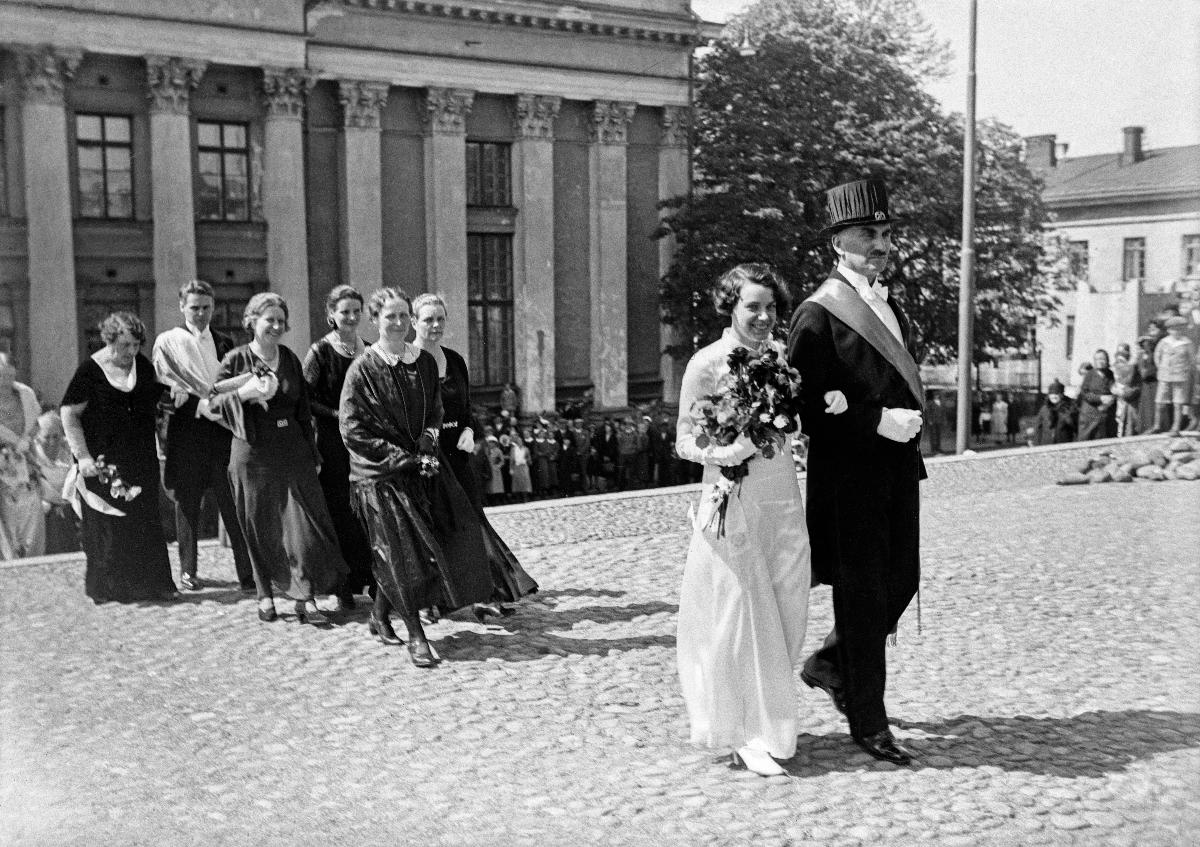
Helsingin yliopiston filosofisen tiedekunnan promootio
Helsingfors universitets filosofiska fakultetens promotion; Helsinki University Faculty of Philosophy Promotion
sisällön kuvaus: Helsingin yliopiston filosofisen tiedekunnan promootio Helsingissä 31.5.1932. Yleinen seppeleensitoja Lena Brotherus ja ylimarsalkka Holger Petersen-Dyggve sekä riemumaistereiden seppeleensitojat menossa Nikolain kirkkoon. content description: Helsinki University Faculty of Philosophy Promotion in Helsinki 31.5.1932. The Official wreath-weaver Lena Brotherus and Head Marshal Holger Petersen-Dyggve and the Wreath-weavers of the Jubilee masters on their way to the Nikolay Church. innehållsbeskrivning: Helsingfors universitets filosofiska fakultetens promotion i Helsingfors 31.5.1932. Allmänna kransbinderskan Lena Brotherus och övermarskalk Holger Petersen-Dyggve samt jubelmagistrarnas kransbinderskor på väg till Nikolaj kyrkan.
Kuvaaja: Sundström, Hugo, kuvaaja
Vuosi: 1932
Paikka: Suomi, Uusimaa, Helsinki
Aiheet: Brotherus, Helena; yliopistot; promootiot; kulkueet; tohtorit; HBL; universities; conferment ceremonies; processions; promotions; masters; doctors; doctors (degrees); högskolor; promotioner; processioner; universitet; magistrar; doktorer